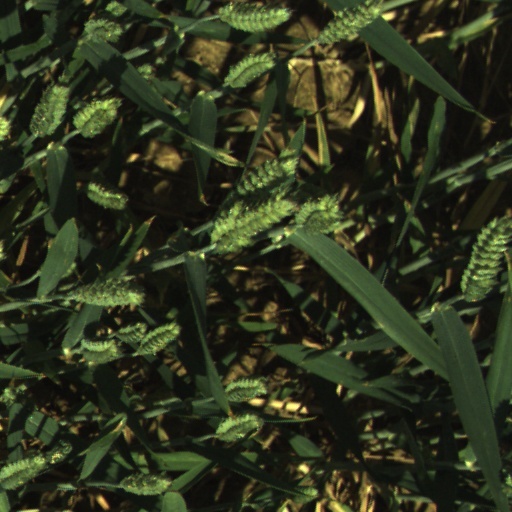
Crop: wheat